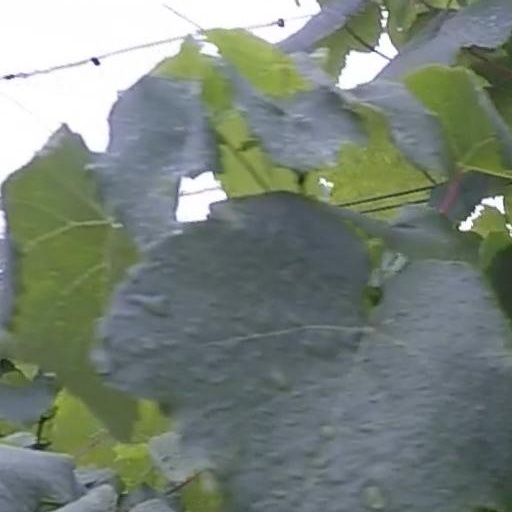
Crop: grape